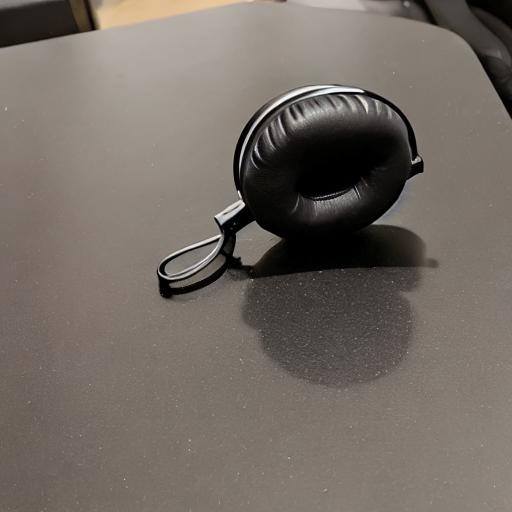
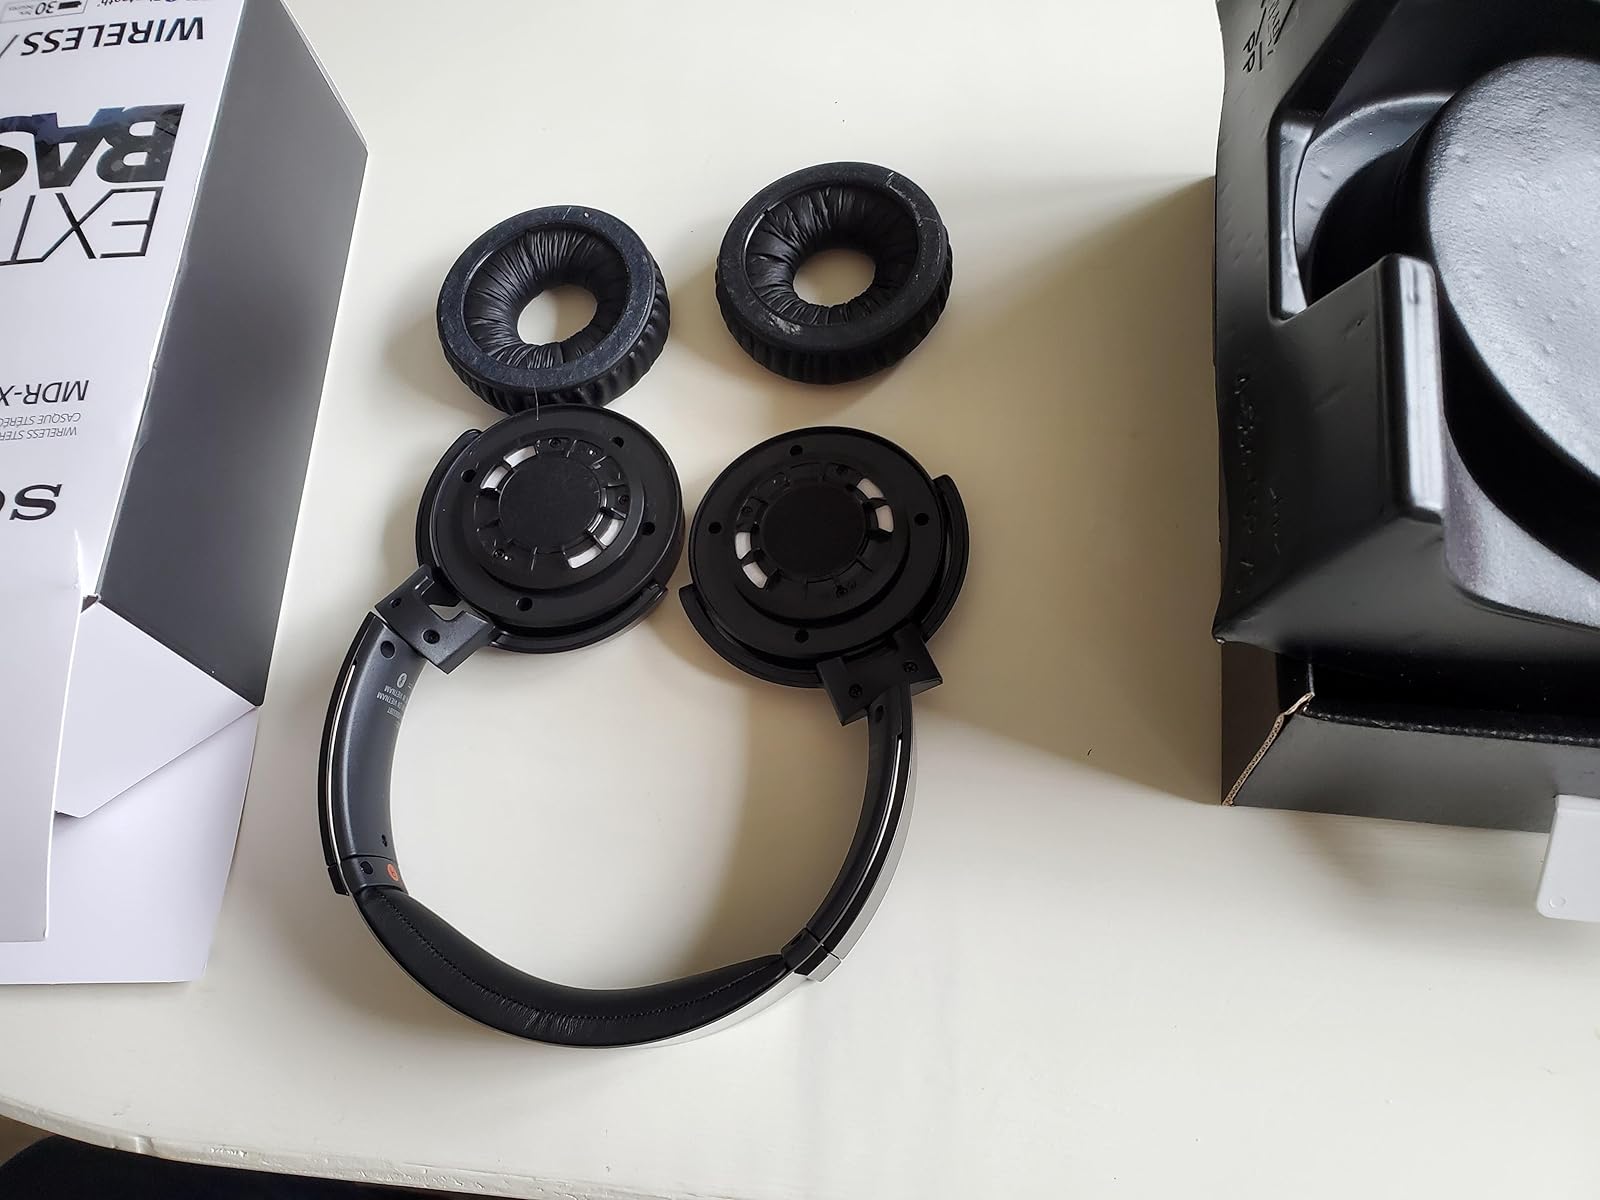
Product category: headphones
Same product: no